Georg Hermann Quincke

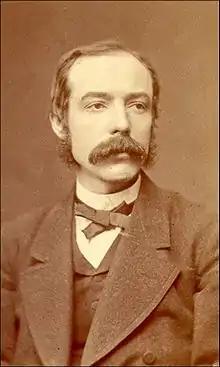
Quincke, c. 1860

Georg Hermann Quincke FRSFor HFRSE (November 19, 1834 – January 13, 1924) was a German physicist.